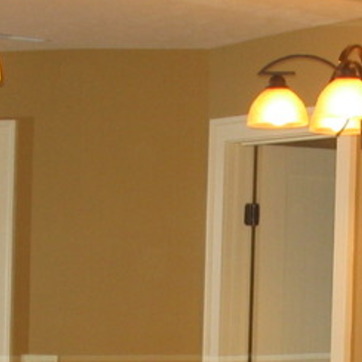
Material: mirror